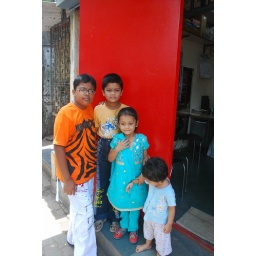
I guess the only reason the little girl posed in front of my door was because of Marziya..